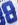
Number: 8